Helmut Graupner

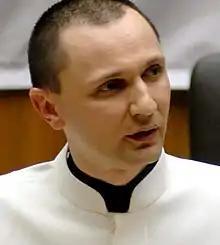
Graupner presenting to Austrian Parliament, 2006.

Helmut Graupner is a lawyer in Vienna, considered a leading advocate in LGBT European rights. He has been president of the Rechtskomitee Lambda since its foundation in 1991.